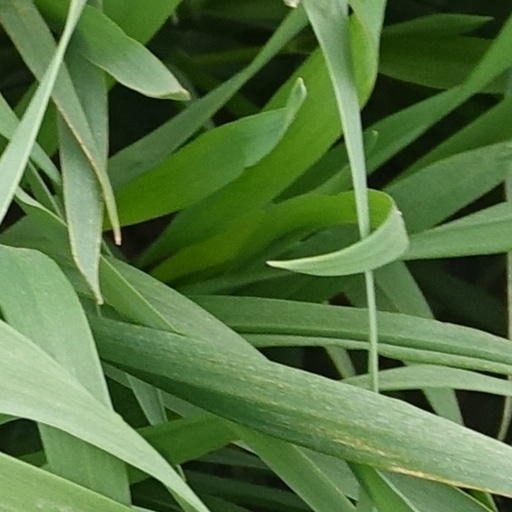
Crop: wheat